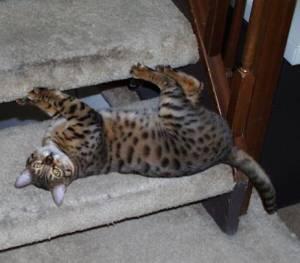
Breed: Bengal